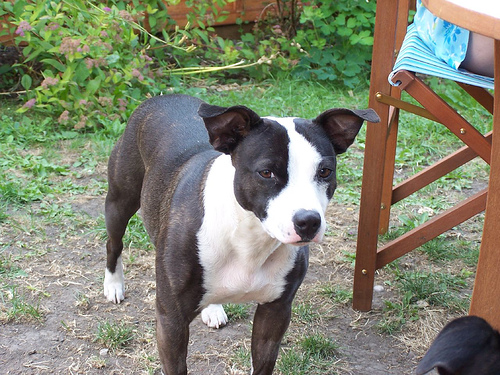
Breed: staffordshire bull terrier